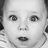
Emotion: surprise